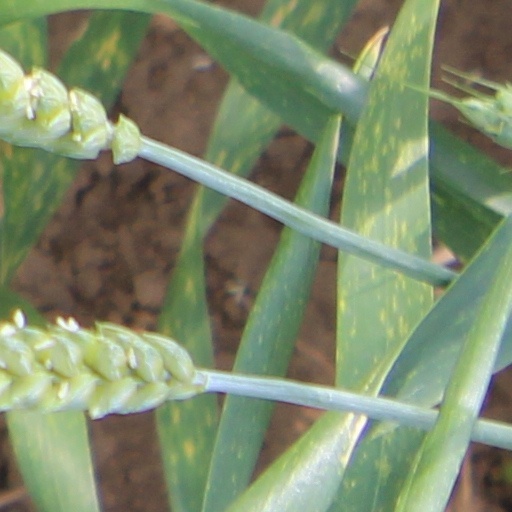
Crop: wheat